Parc La Grange

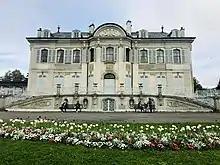
The Villa La Grange

The Parc La Grange is an urban park in the city of Geneva, Switzerland.